Colby Corino

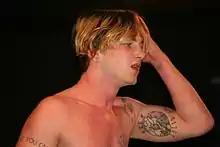
Colby Corino in 2017

Colby Steven Corino (born August 28, 1996) is an American professional wrestler performing for the National Wrestling Alliance (NWA), where he is a former NWA World Junior Heavyweight Champion, and also appears on the independent circuit. He is the son of former NWA Worlds Heavyweight Champion and ECW World Heavyweight Champion Steve Corino.